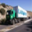
Label: truck